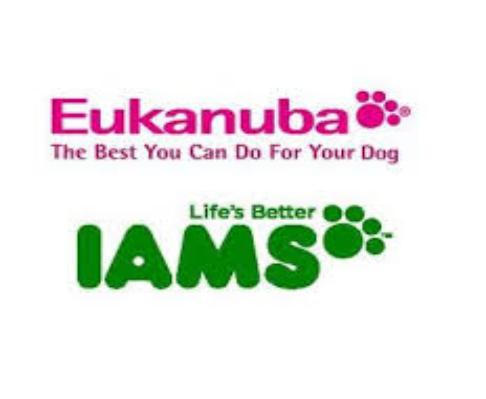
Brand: Eukanuba
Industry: Food